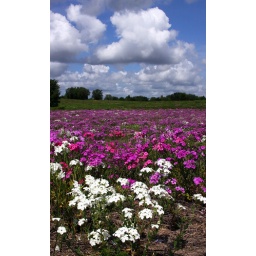
We have a field of wild flowers in our community that bloom every Spring